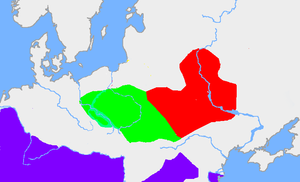
La culture de Tsaroubintsy ou de Zarubinets s'est épanouie du IIIᵉ siècle av. J.-C. au Iᵉʳ siècle au nord de la Mer Noire, depuis la haute et moyenne vallée du Dniepr et la vallée de la Pripiat jusqu'au sud de la vallée de la Bug à l'ouest. Les sites archéologiques de Tsaroubintsy sont particulièrement nombreux entre les vallées de la Desna et du Ros, ainsi qu'au bord de la Pripiat. Ils ont été décrits en 1899 par l'archéologue Tchéco-ukrainien V. V. Chvojka, et cette culture, maintenant attestée par 500 sites de fouilles, tire son nom d'un village des bords du Dniepr où des urnes funéraires ont été exhumées. La culture de Tsaroubintsy est généralement associée aux Protoslaves.